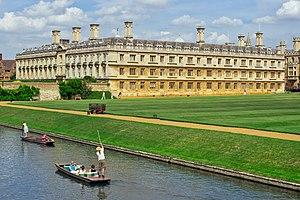
Clare College est l'un des 31 collèges de l'université de Cambridge au Royaume-Uni. Fondé en 1326 sous le nom d'University Hall puis de Clare Hall, il est le 2ᵉ plus ancien collège de Cambridge. Le college a produit 3 Prix Nobel et un Premier ministre britannique. Il est également connu pour son chœur de chambre de très haut niveau qui se produit dans le monde entier.